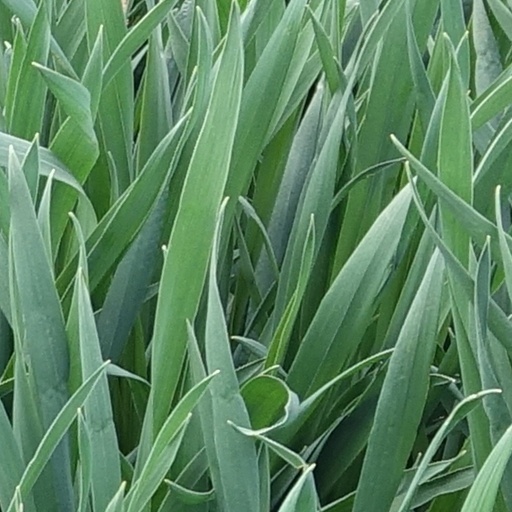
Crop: wheat